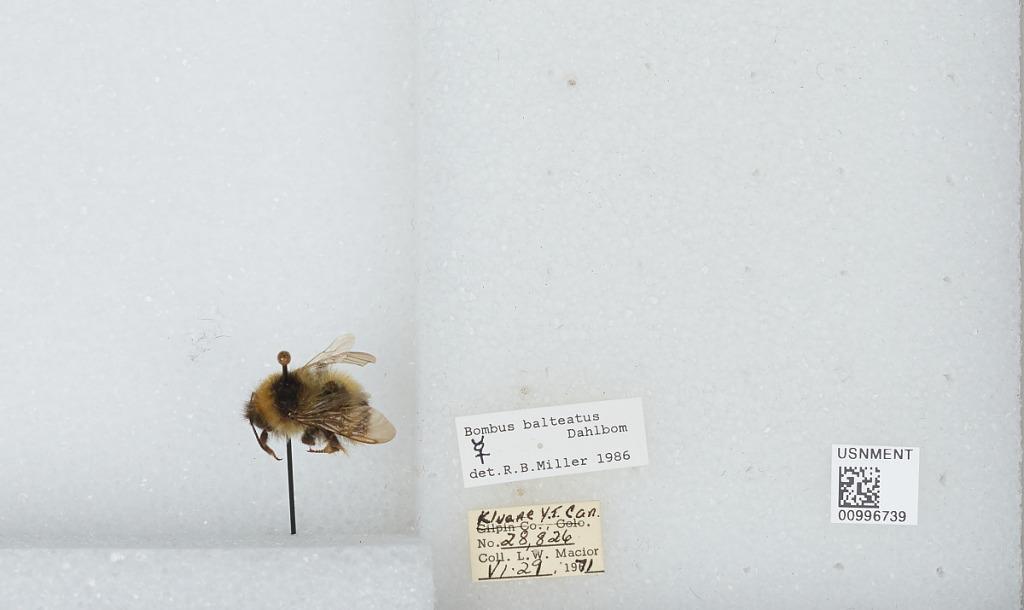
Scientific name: Bombus (Alpinobombus) balteatus Dahlbom
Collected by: L. Macior
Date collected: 1971-6-29
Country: Canada
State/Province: Yukon Territory
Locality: Kluane
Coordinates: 60.75, -139.5
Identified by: Miller, R. B.